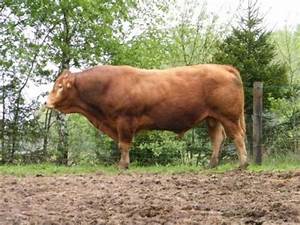
Label: cow